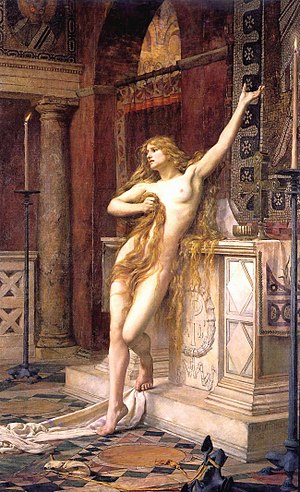
Hypatia af Alexandria / Kilder
Den berømte matematiker Hypatia blev myrdet af en opbragt mængde kristne – Maleri af Charles William Mitchell, 1885.
Hypatia af Alexandria var en filosof, som underviste i matematik, astronomi og astrologi. Hun boede i Alexandria i Hellenistisk Egypten samtidig med undertrykkelsen af de hedensk kulte fra det Romerske kejserrige. Hendes berømmelse stammer primært fra at hun blev myrdet i 415 e.Kr. af en kristen pøbel.